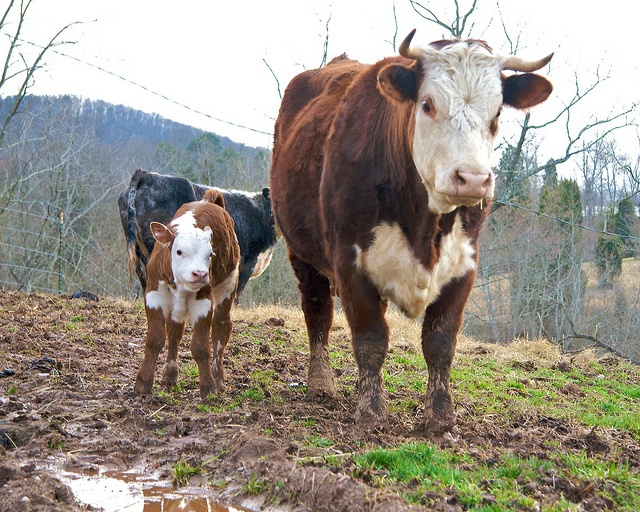
A family of cows plods through a muddy field.
A calf stands next to its parent bull.
A mother cow and baby calf looking at camera.
cows standing by a fence looking towards a camera
three cattle are standing in a field and some trees